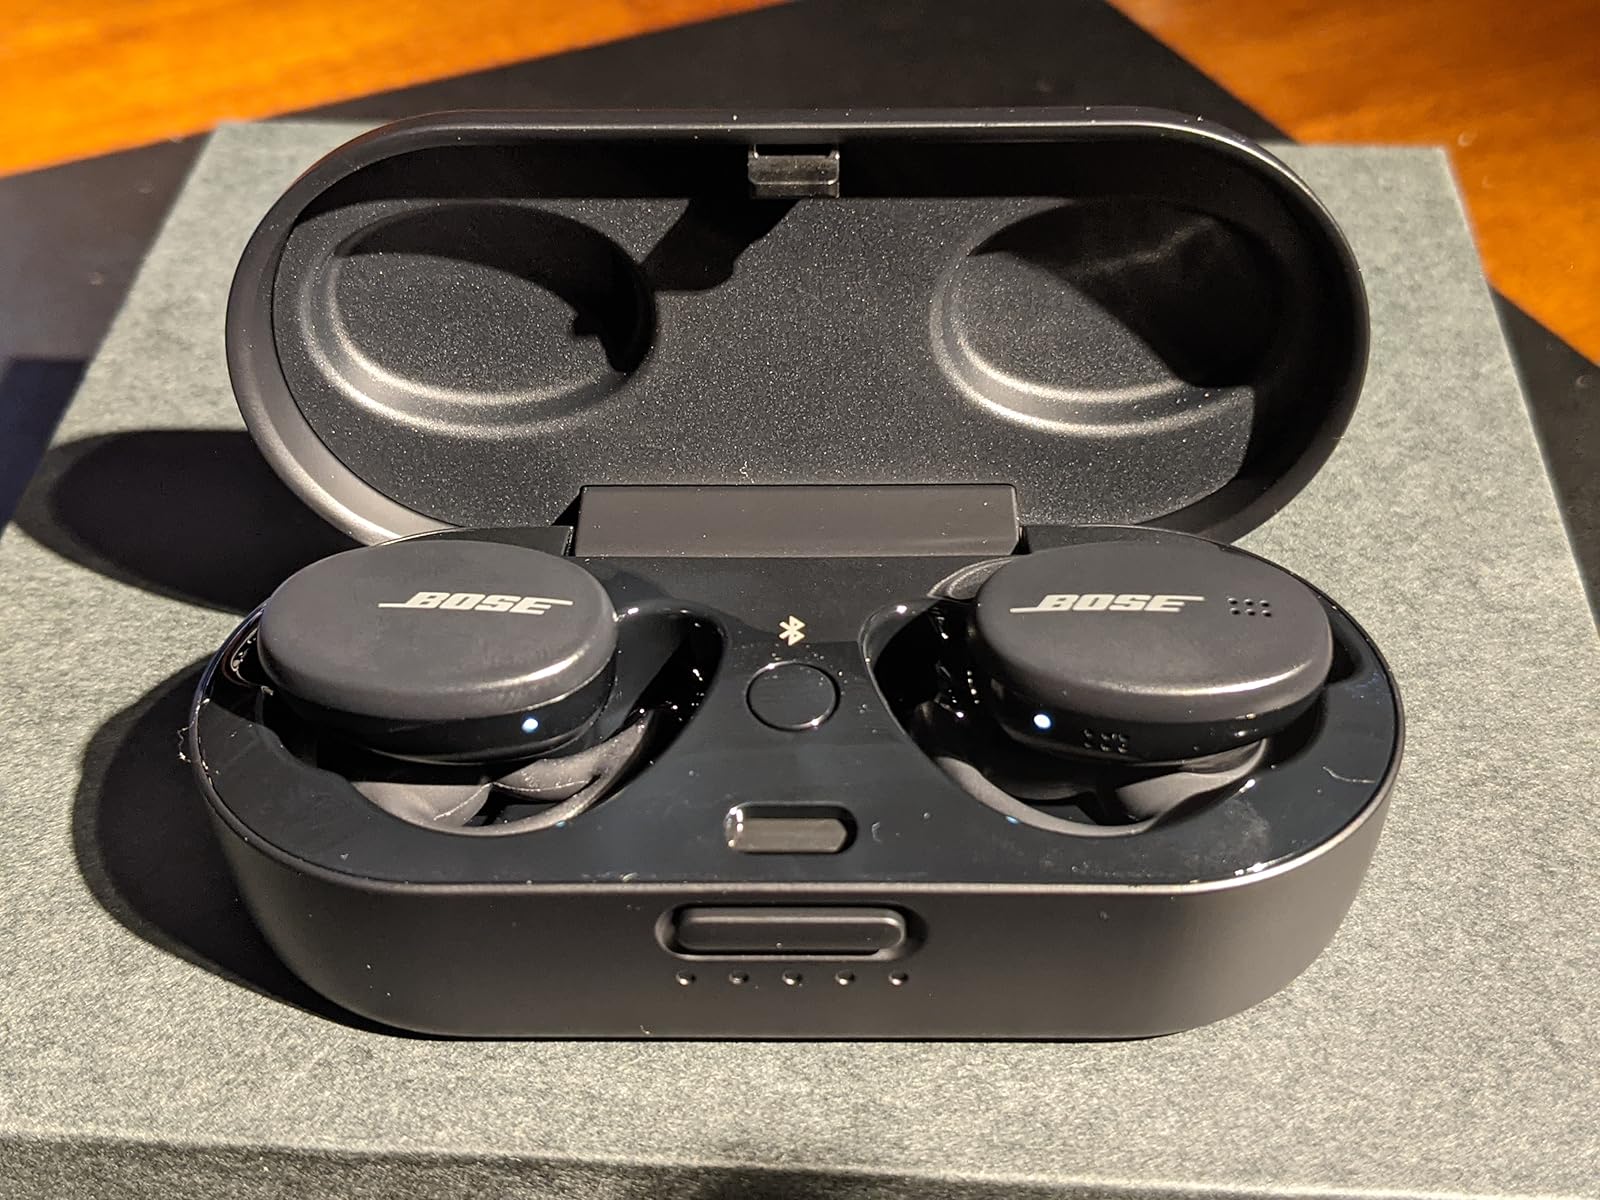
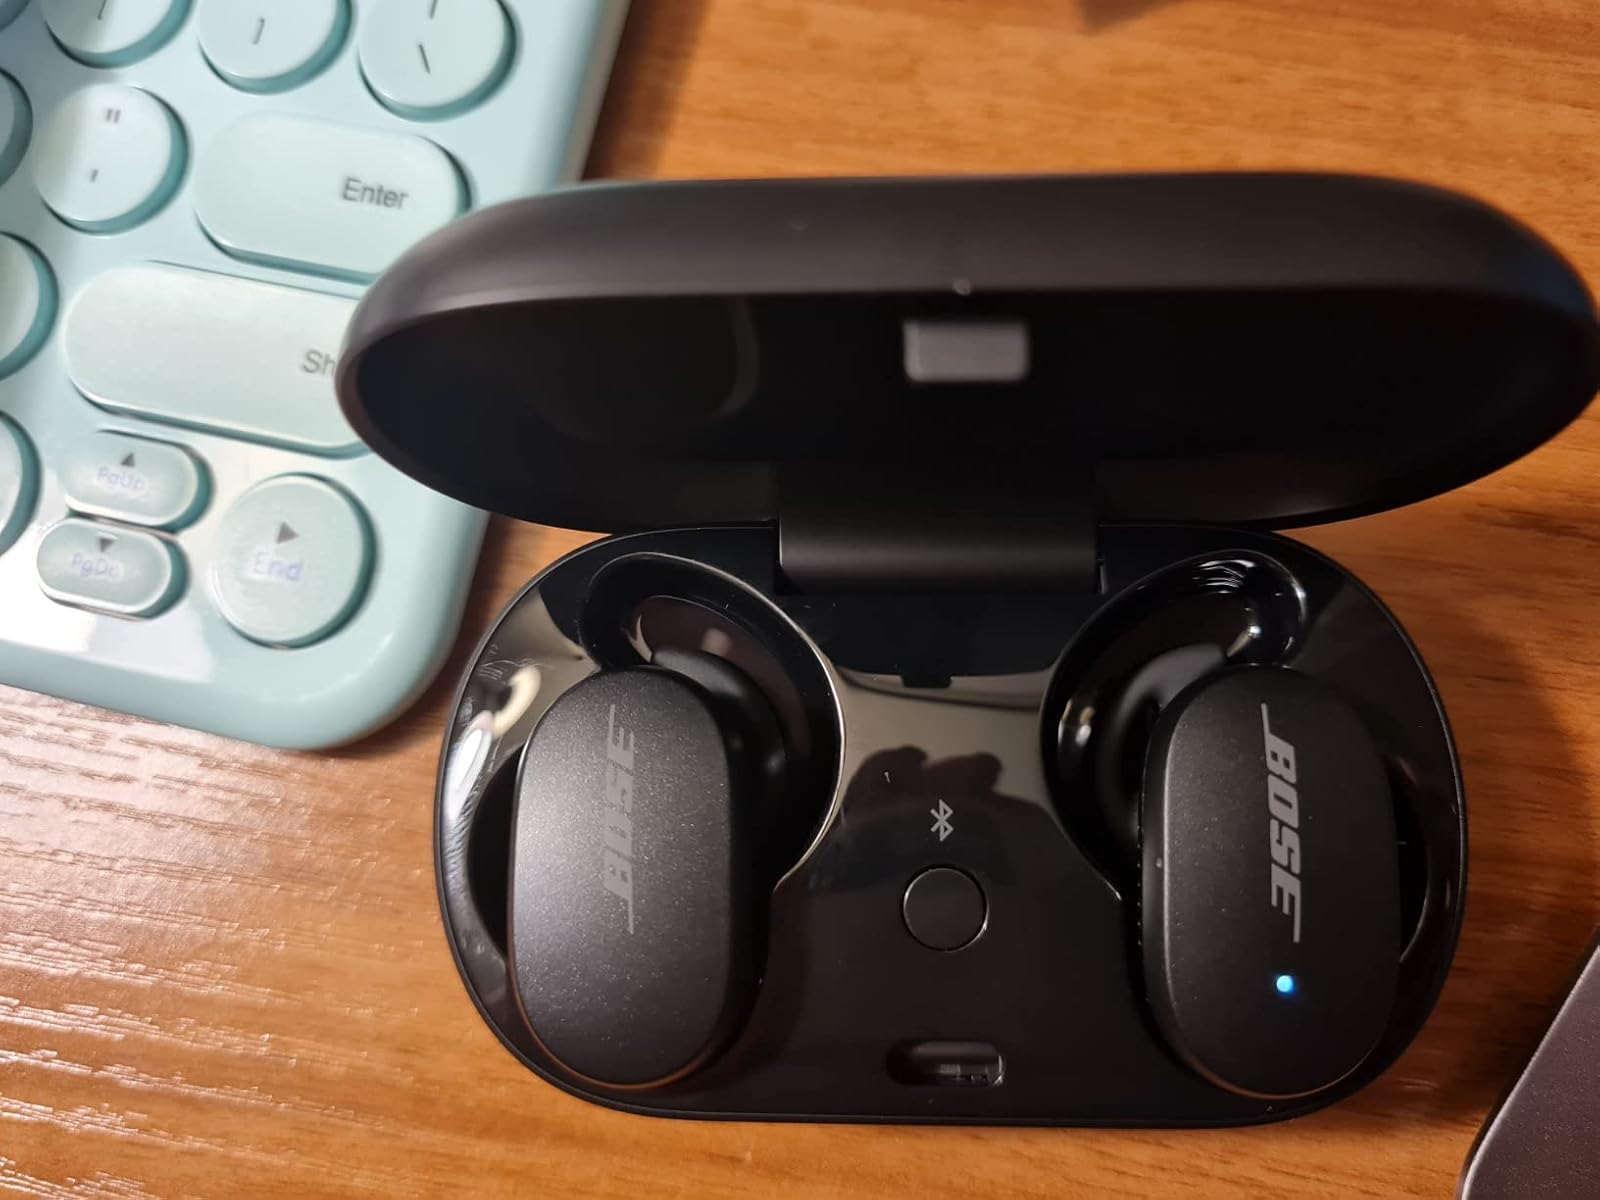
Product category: earbuds
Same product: no